Wilton-Fijenoord

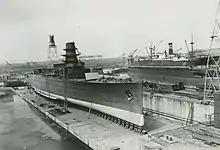
The light cruiser "De Ruyter" under construction in 1935

The order for two s, laid down in June 1931 was very welcome, but could not save the company. As stated above the order for the light cruiser "De Ruyter" was a more substantial 'aid'. The two mine-laying s were laid down in June 1936. At that moment the worst of the crisis was over, but the liquidity was saved by the above-mentioned advance payments on these ships. The that was later named "De Ruyter" was laid down in September 1939, too late to be launched before the Netherlands were occupied in 1940.